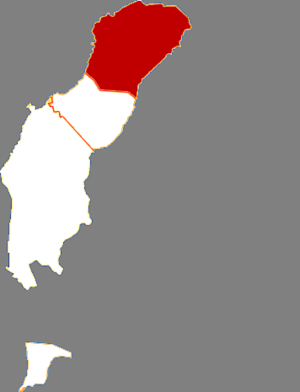
Le district d'Urho est une subdivision administrative de la région autonome du Xinjiang. Il est placé sous la juridiction administrative de la ville-préfecture de Karamay. Lors du recensement de 2002 sa population était d'environ 10 000 habitants.